1993 Hero Cup

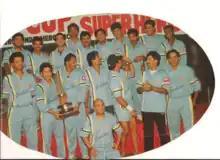
Winning Team of 1993 Hero Cup – Cricket

Two of the matches involved crowd trouble, first in Ahmedabad, where crowd trouble interrupted play and in Calcutta, where a firecracker exploded in West Indian Keith Arthurtons face.